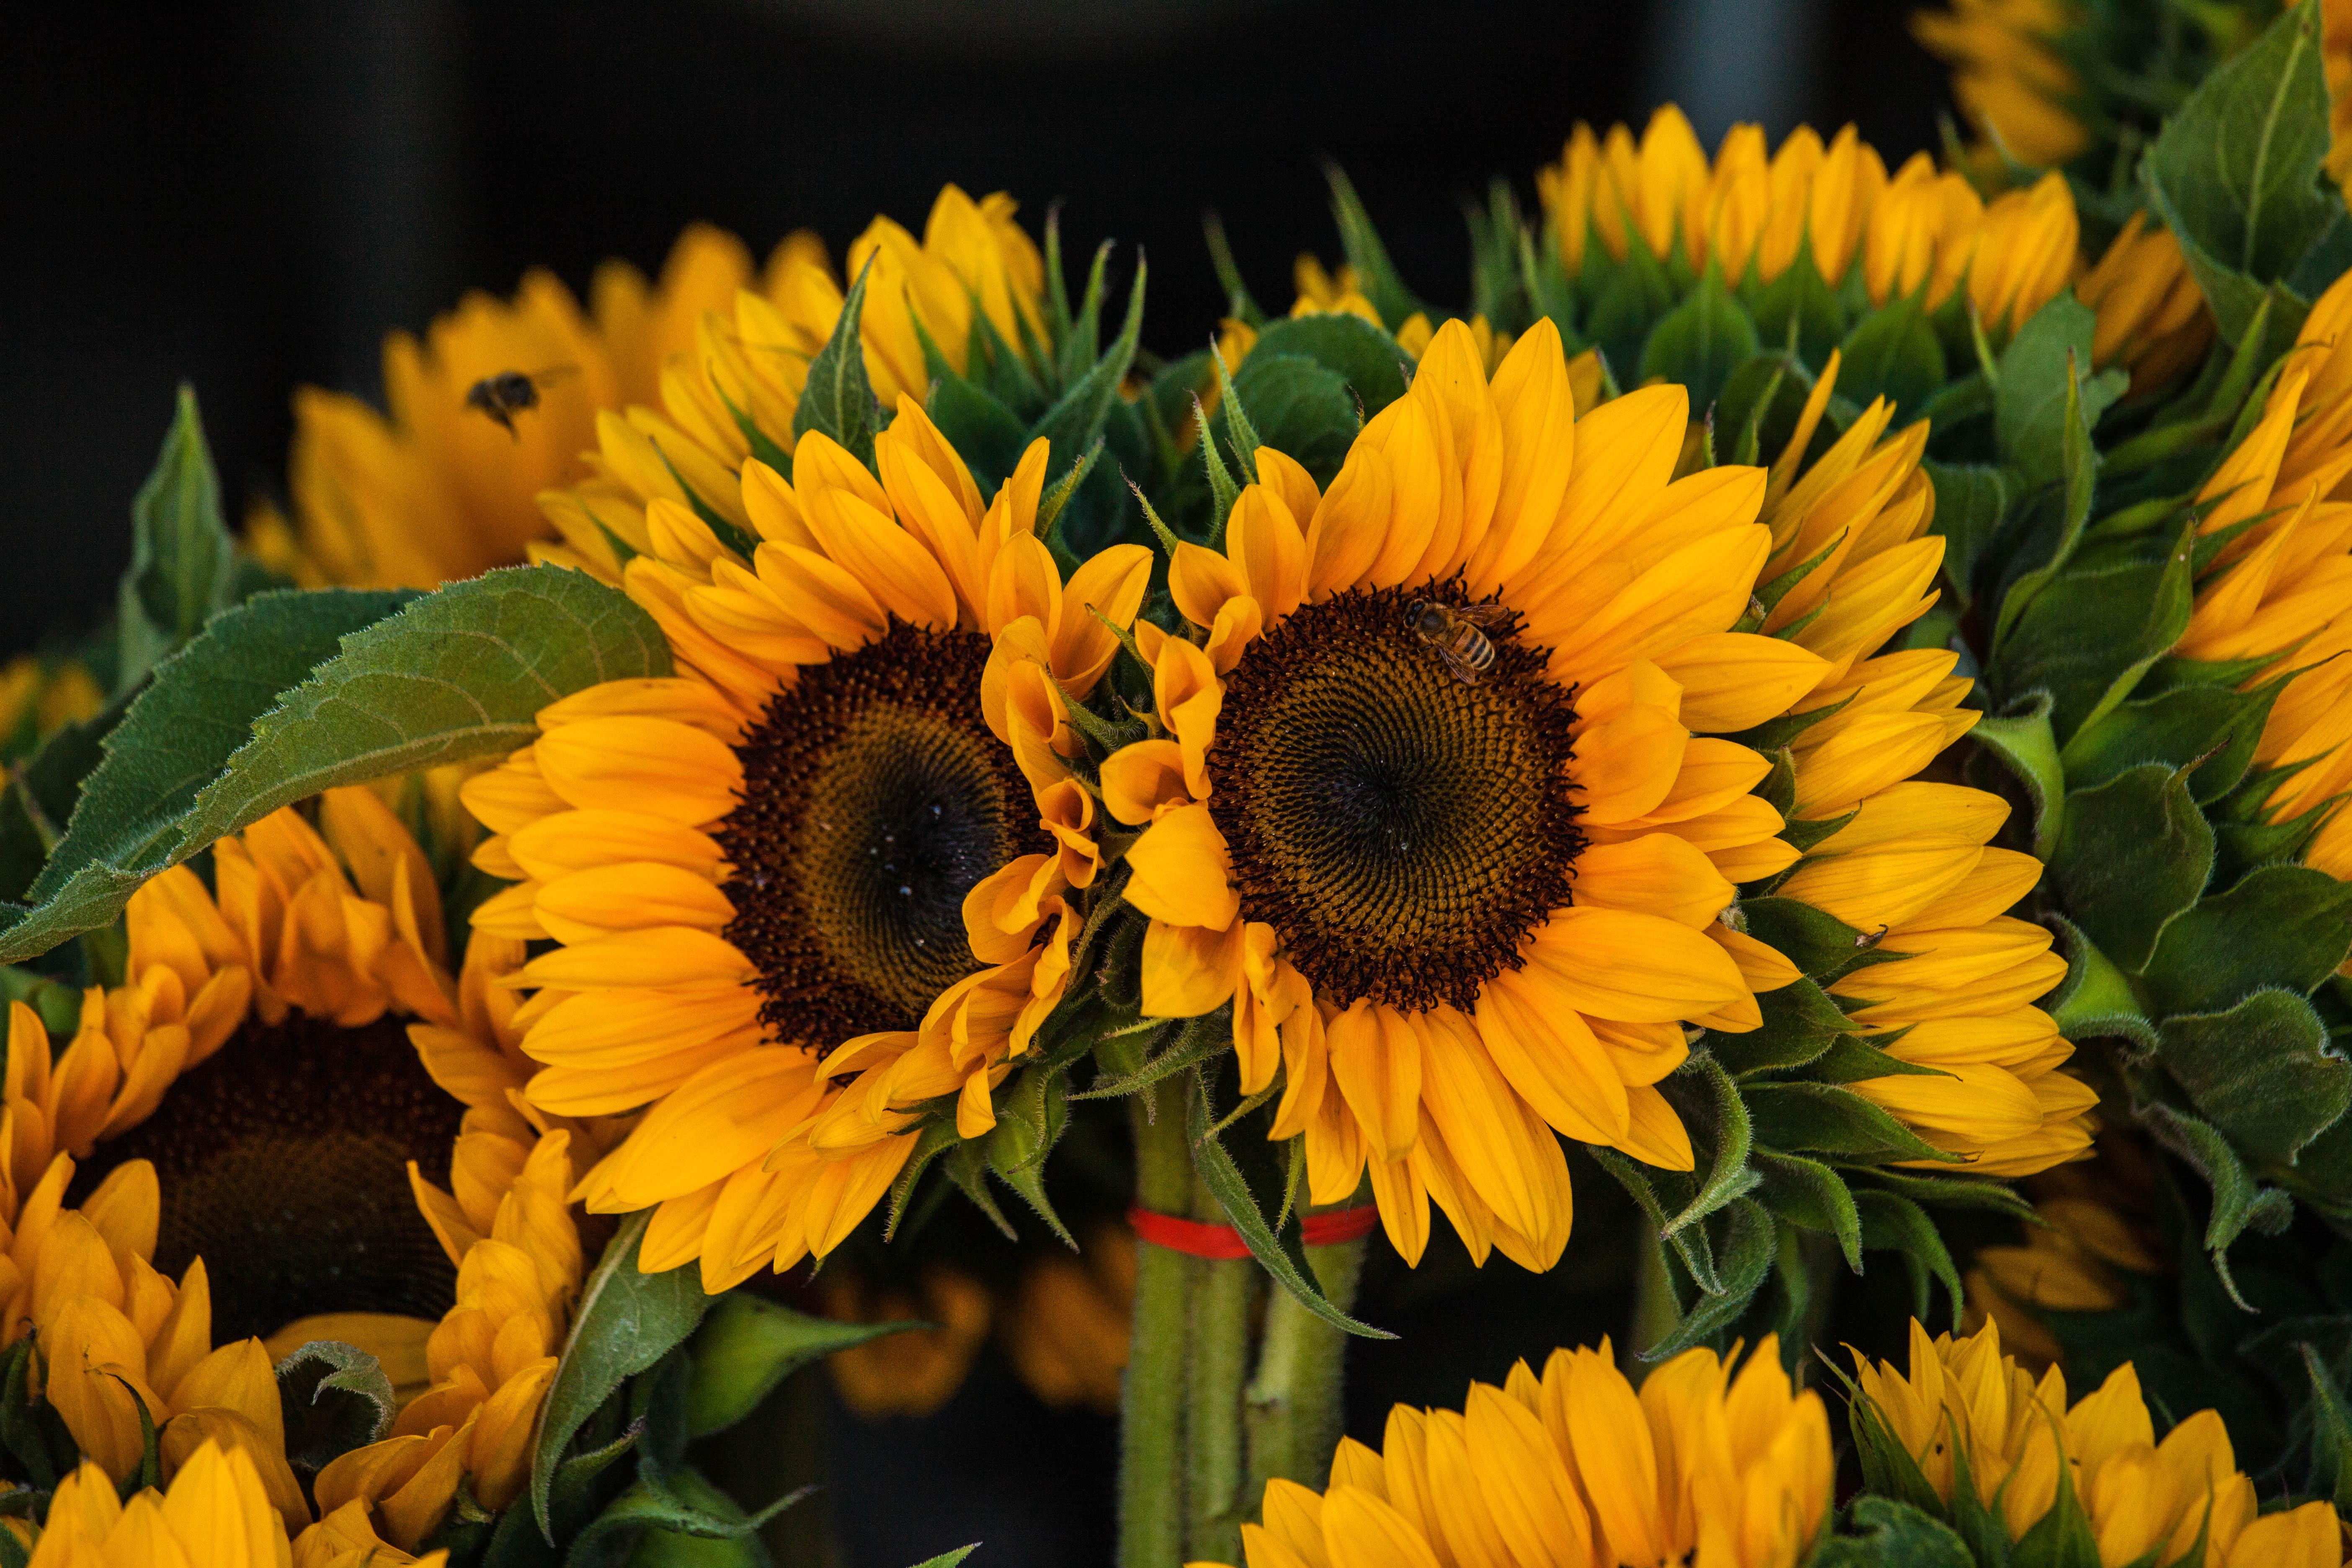
nature, blossom, plant, field, flower, summer, produce, fresh, blooming, yellow, flora, sunflower, sunflowers, vibrant, vegetarian food, floristry, macro photography, flowering plant, daisy family, sunflower seed, annual plant, land plant